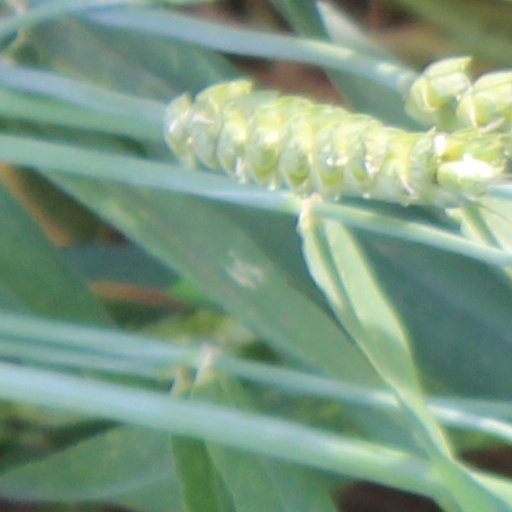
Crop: wheat